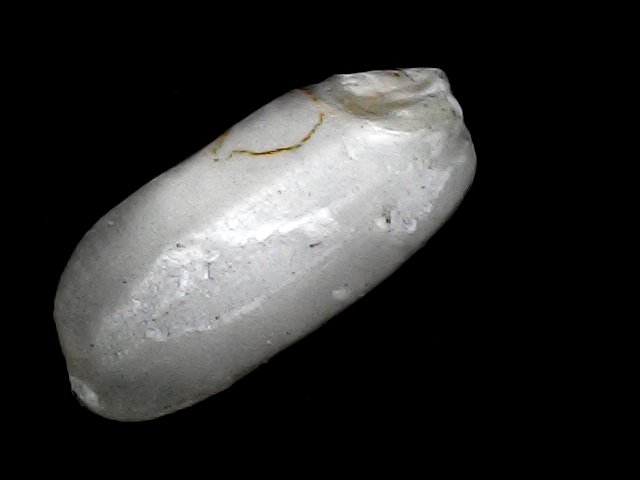
Rice variety: BD33